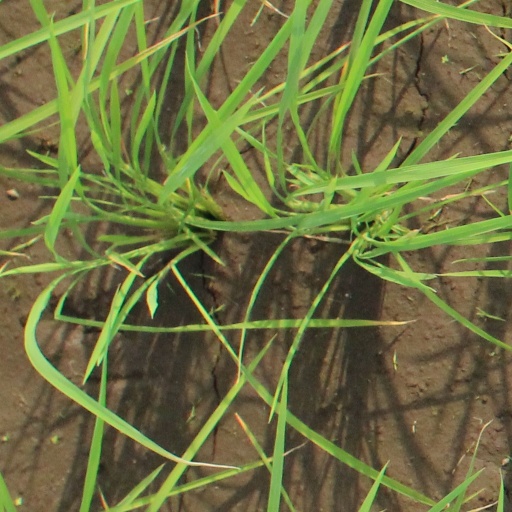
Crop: rice